Light fighter

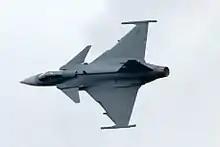
The versatile Gripen is the second lightest jet fighter currently in production, and features advanced canard-delta aerodynamics.

In the 1960s and 1970s, a US-based "Fighter Mafia", led by colonels John Boyd, Everest "Rich" Riccione and analyst Pierre Sprey advocated for production of a 4th generation light fighter. Despite heavy fighter losses in the Vietnam War, most senior US Air Force leaders still opposed the light fighter concept. After much debate, General Dynamics designed the successful F-16. Its competitor, the Northrop YF-17, led to the successful McDonnell Douglas F/A-18 Hornet Navy fighter as a cheaper alternative to the F-14. The F-16 offered excellent air-to-air combat performance due partly to its fly-by-wire control system, which improved agility. When not burdened by heavy air-to-ground weapons, the F-16 had the longest range of any US fighter at the time. The F-16 and F/A-18 later added significant weight to become multirole fighters with strong air-to-ground capabilities, pushing them towards the "middleweight" range of modern fighters.